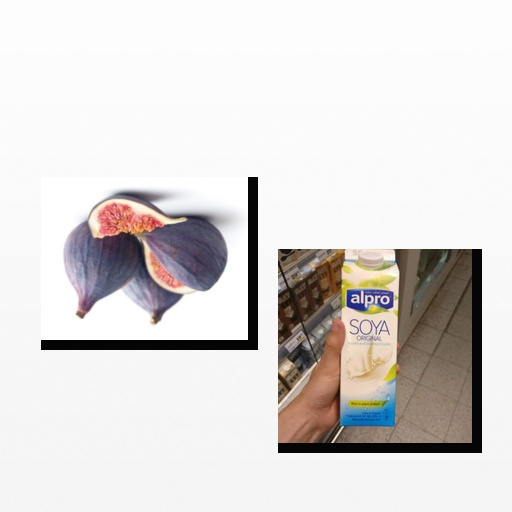
Food items: soy_milk, fig